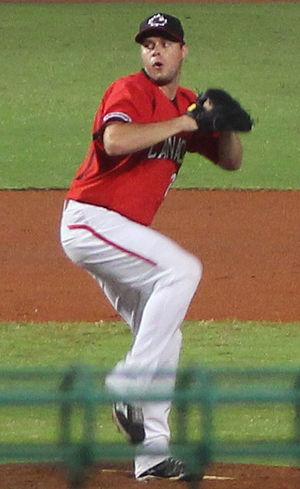
Andrew Albers est un lanceur gaucher des Ligues majeures de baseball.